Mass Appeal (film)

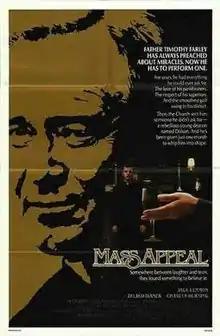
Original poster

Mass Appeal is a 1984 American comedy-drama film directed by Glenn Jordan and starring Jack Lemmon, Željko Ivanek, and Charles Durning. The screenplay by Bill C. Davis is based on his 1980 play.